Dominik Bury

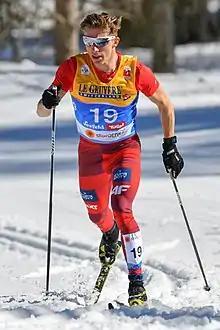
Dominik Bury in 2019

Dominik Bury (born 29 November 1996) is a Polish cross-country skier who competes internationally.